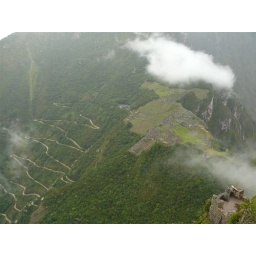
Seen from Huayna Picchu after waiting 45 minutes in the rain for the clouds to clear